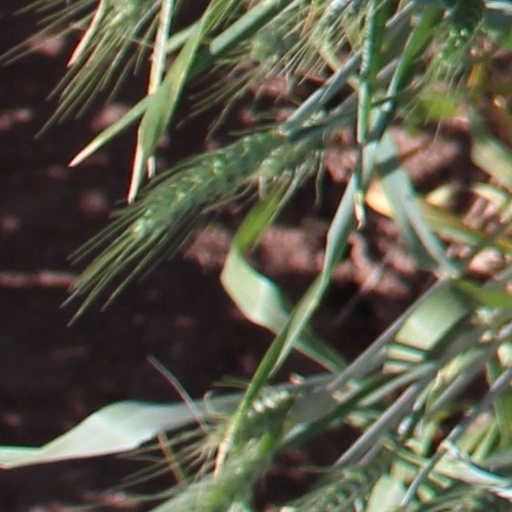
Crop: wheat